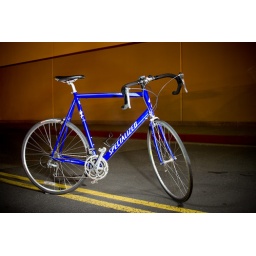
Springfield, OR: I took this photo of my road bike in order to help sell it before I moved to Arizona.